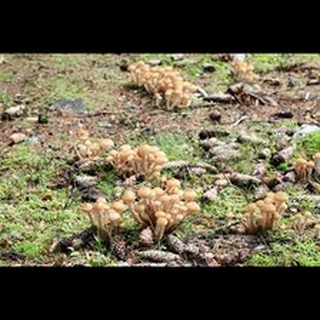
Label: wheat_common_root_rot